Shotley Peninsula

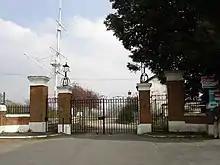
Main entrance to H.M.S. Ganges – geograph.org.uk – 1247889

The peninsula lies within the Suffolk Coast and Heaths Area of Outstanding Natural Beauty, and there are many rights of way. The Stour and Orwell Walk is a coastal footpath that starts from the Orwell Bridge and extends around the peninsula to Cattawade, providing links with the Essex Way.